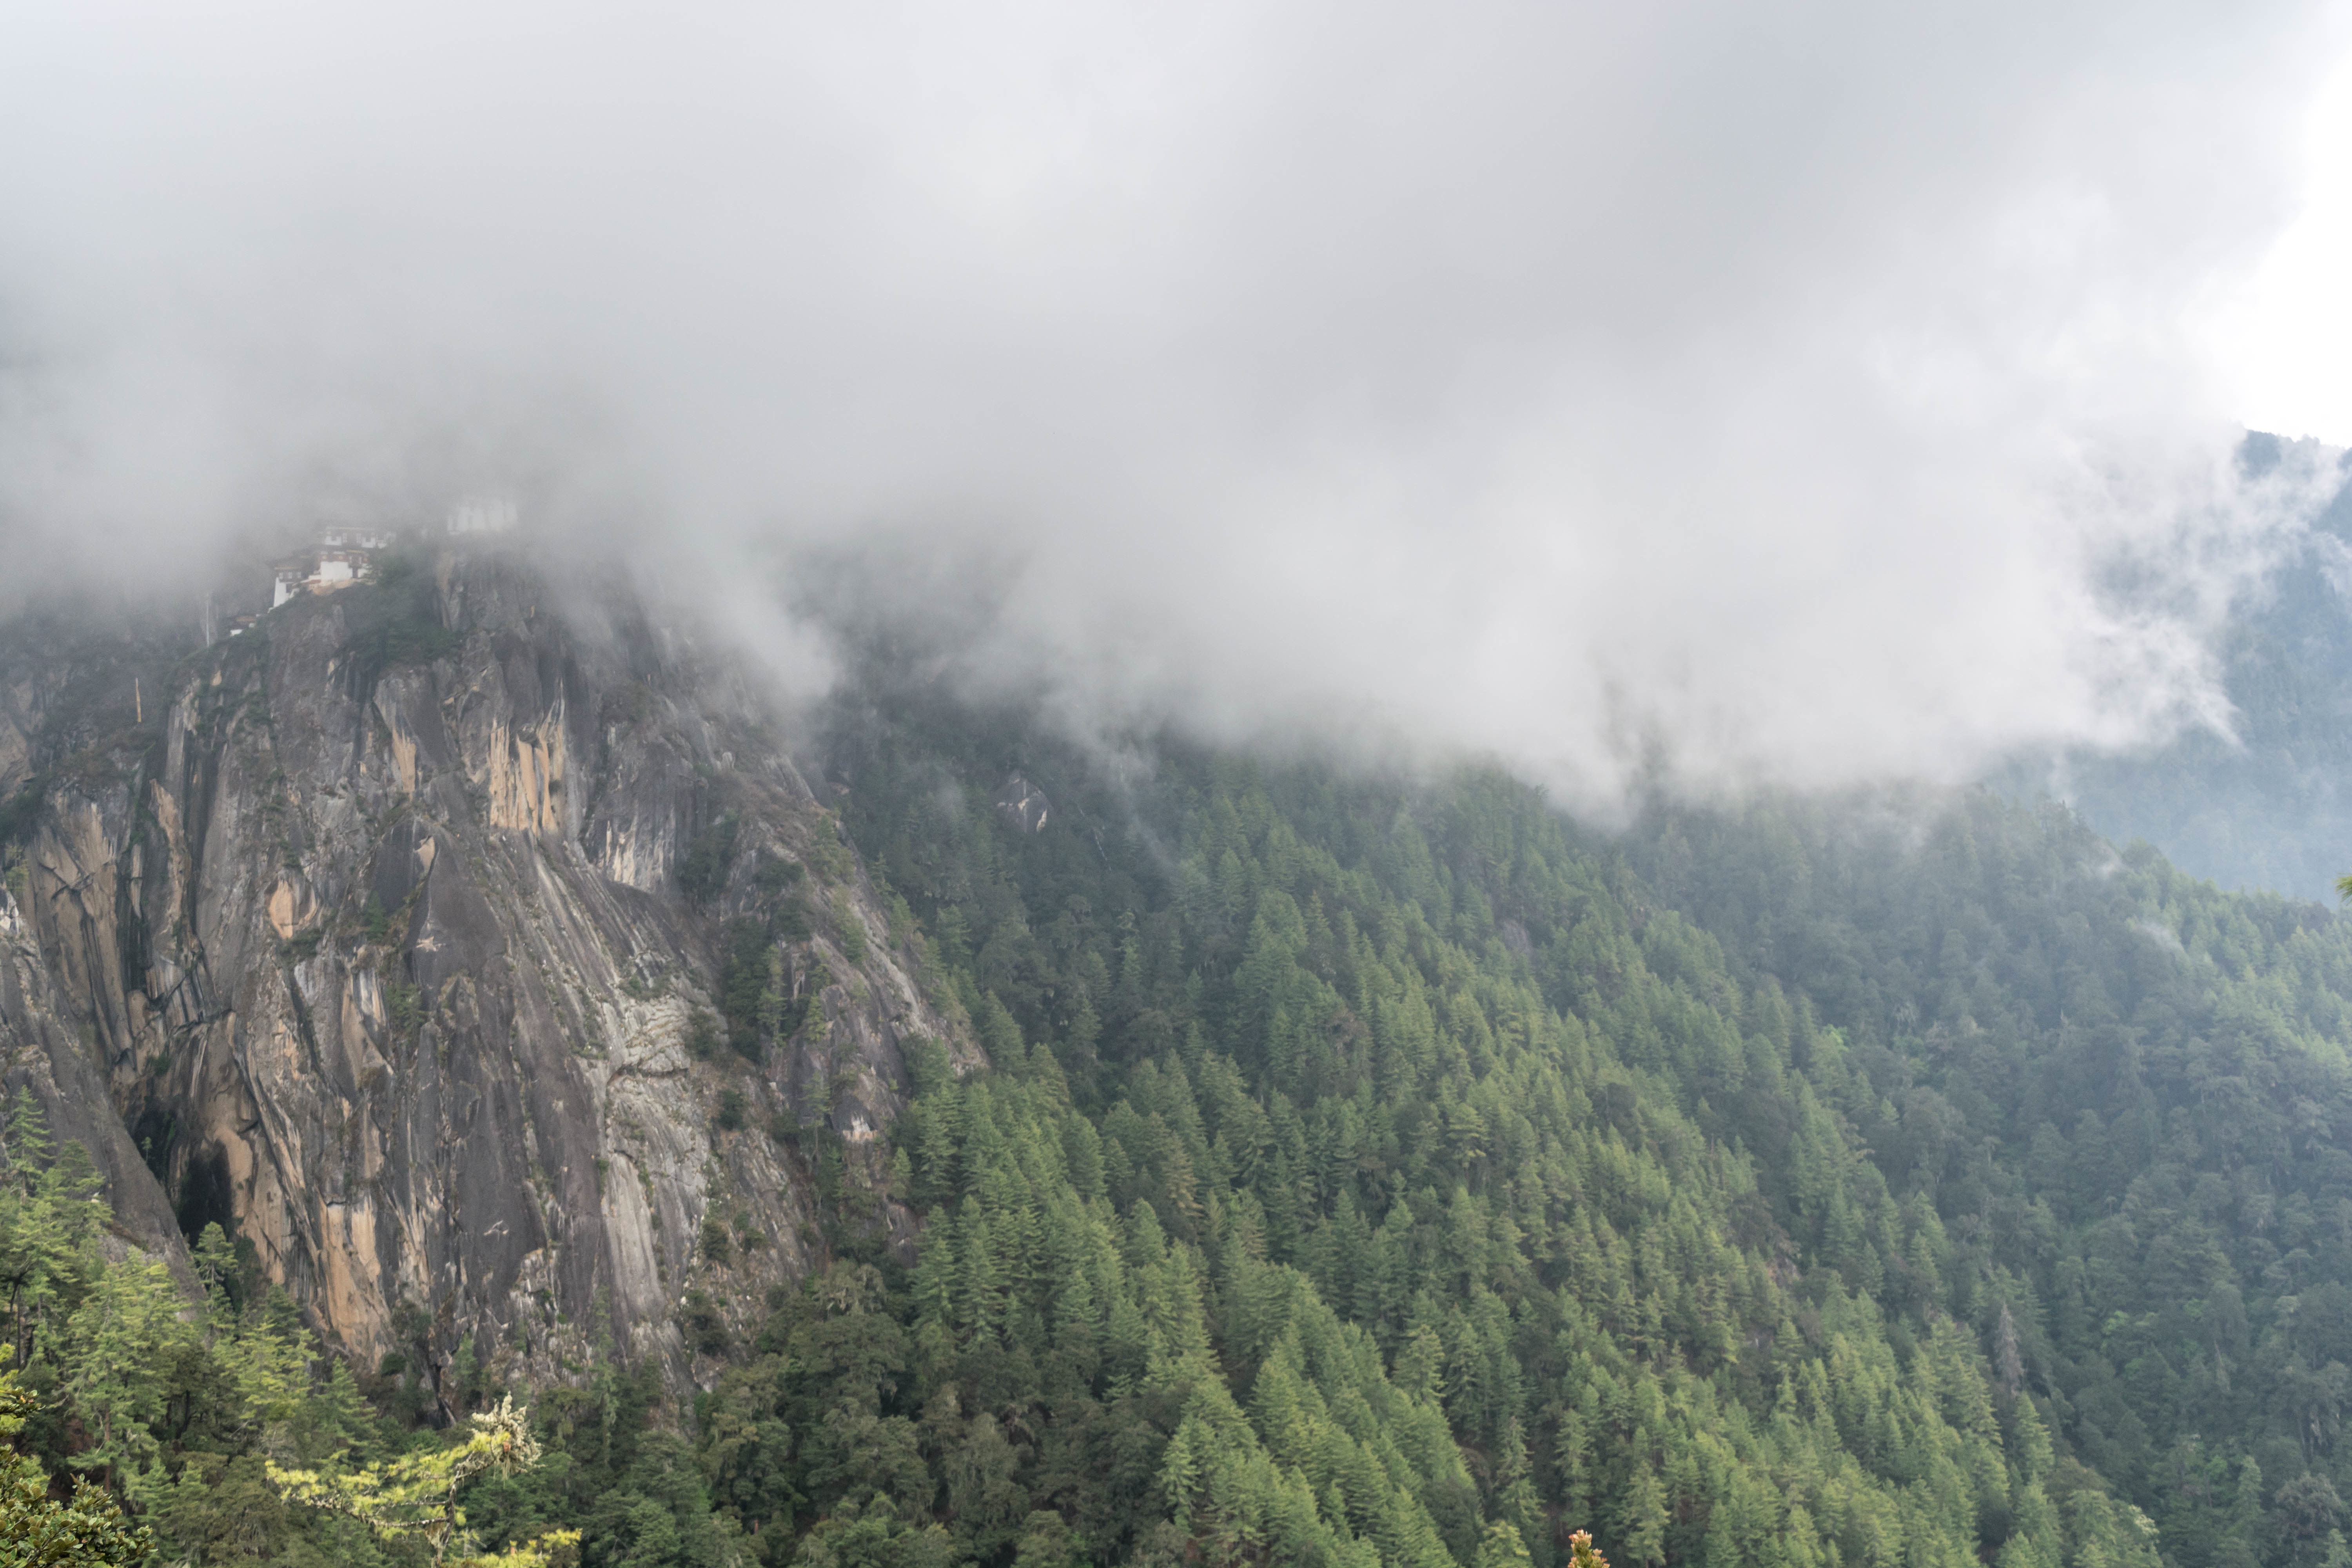
tree, nature, forest, wilderness, mountain, cloud, mist, mountain range, ridge, alps, plateau, habitat, landform, geographical feature, atmospheric phenomenon, mountainous landforms, geological phenomenon